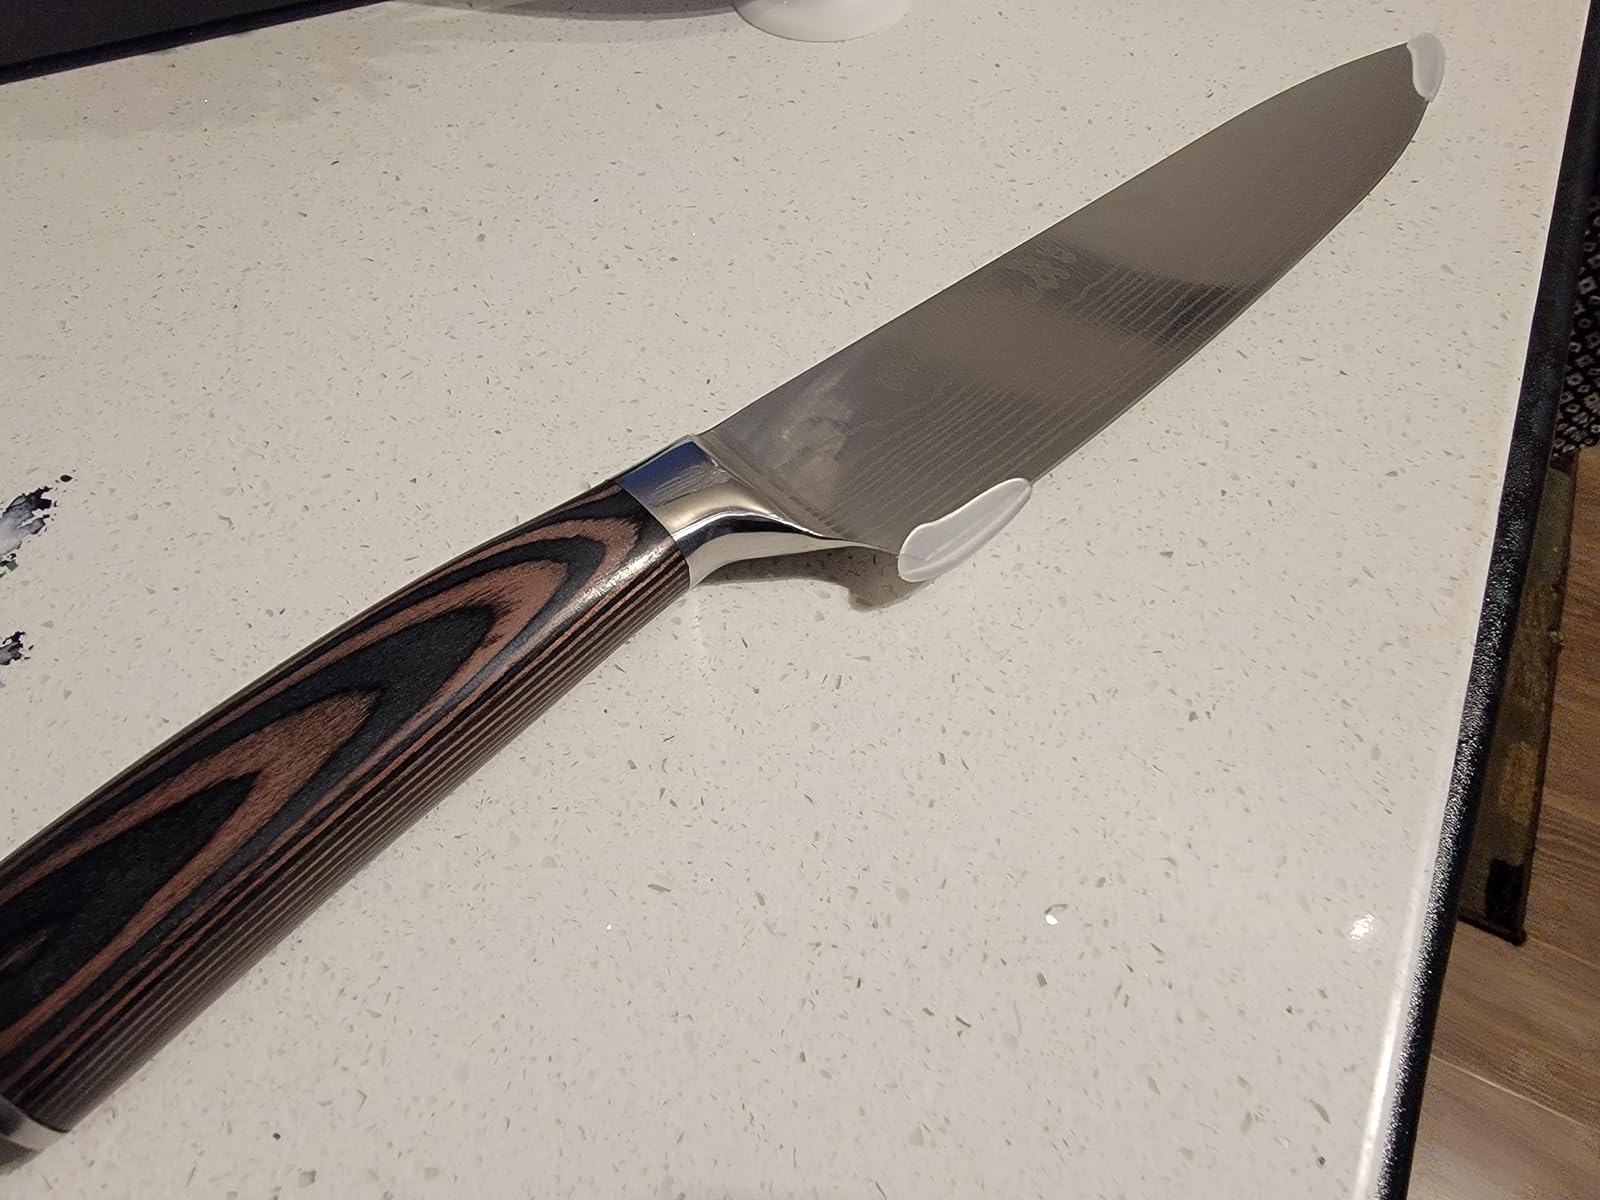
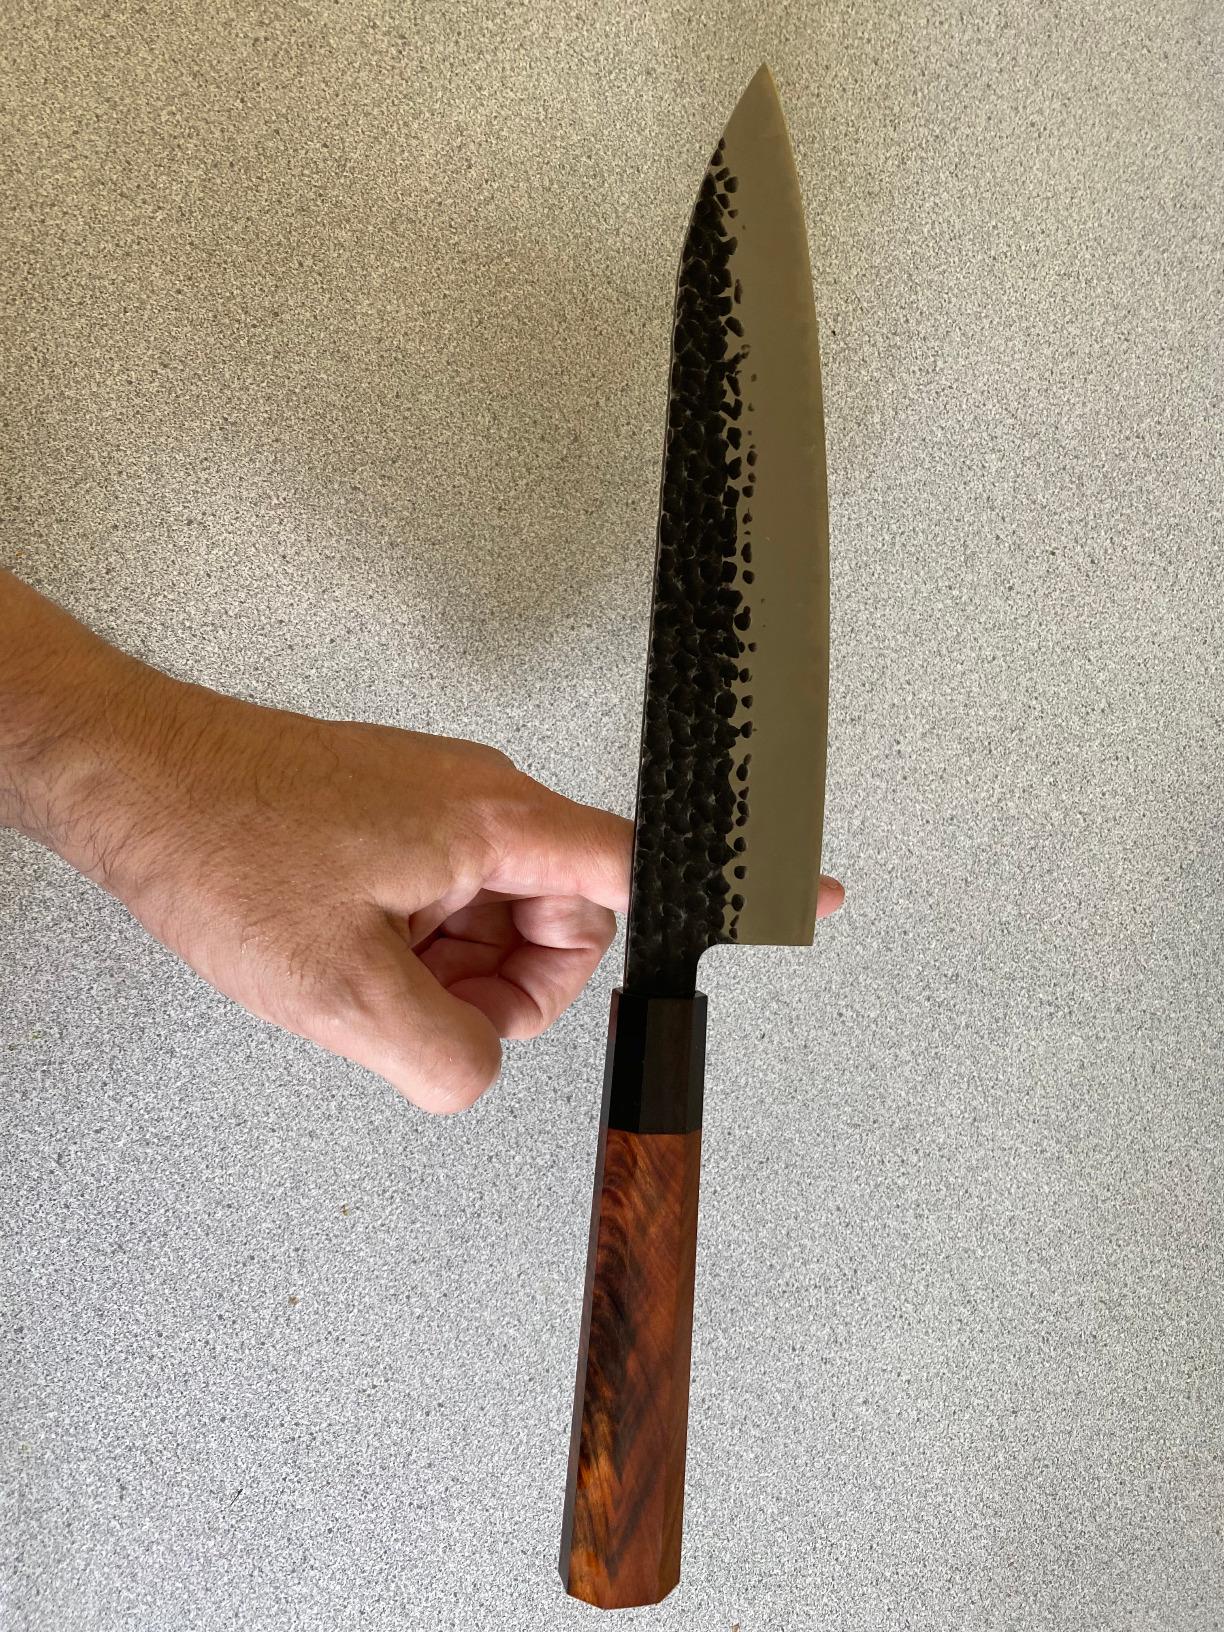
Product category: items_knife
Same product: no